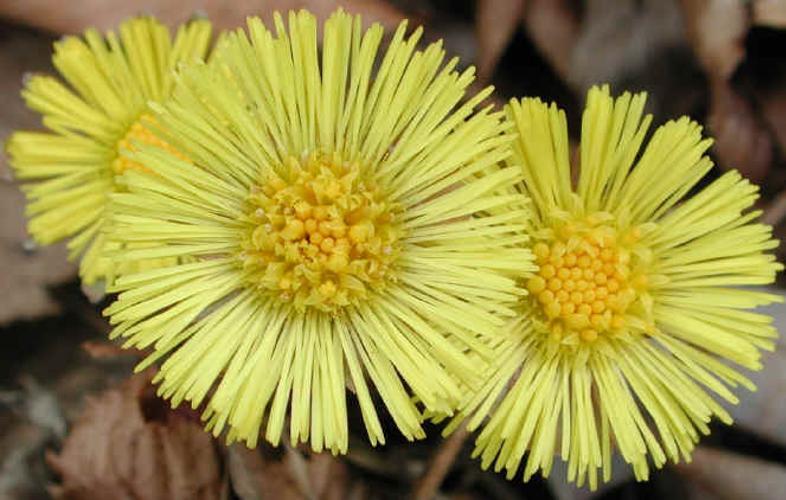
Label: colt's foot